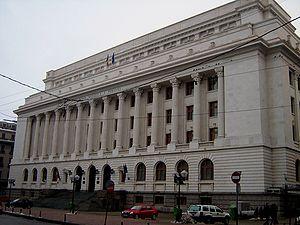
La Banque nationale de Roumanie est la banque centrale de la Roumanie. Elle fut créée en avril 1880 et fait partie du Système européen de banques centrales.